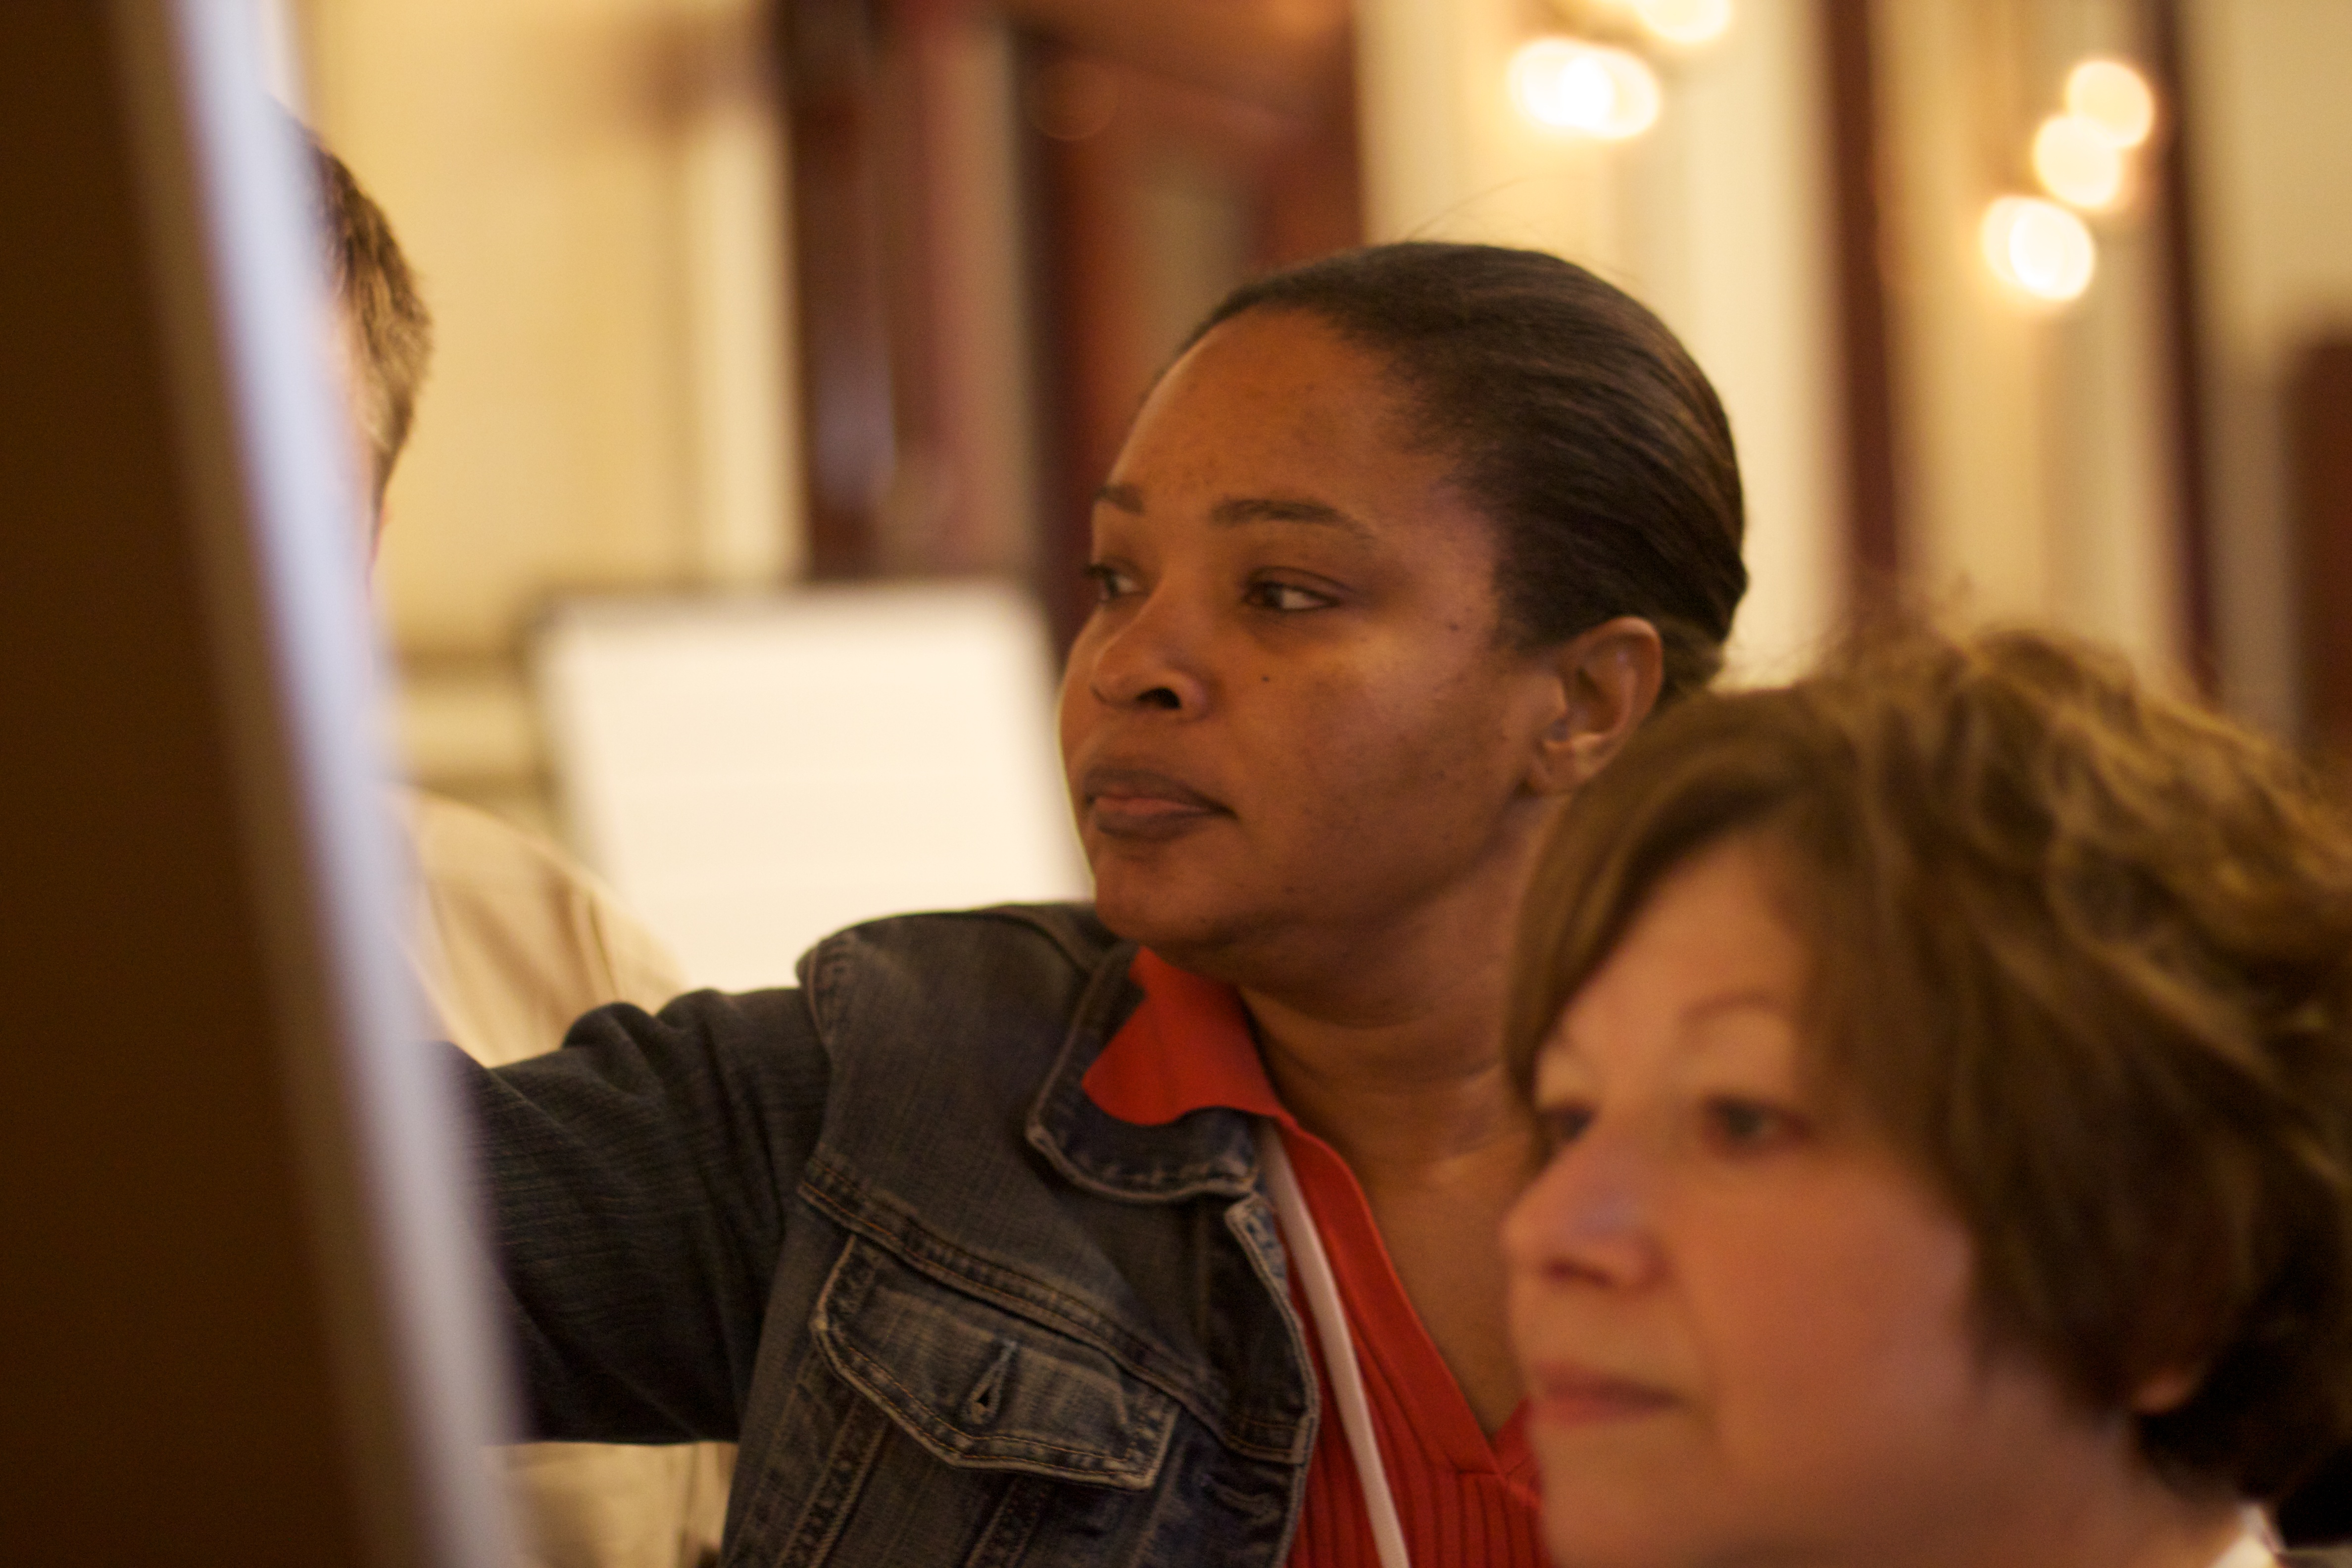
man, person, people, male, child, conversation, clab, nmc, interaction